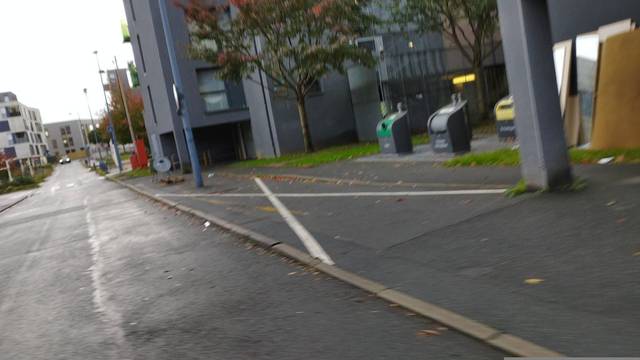
Region: France
Coordinates: 50.295, 2.784